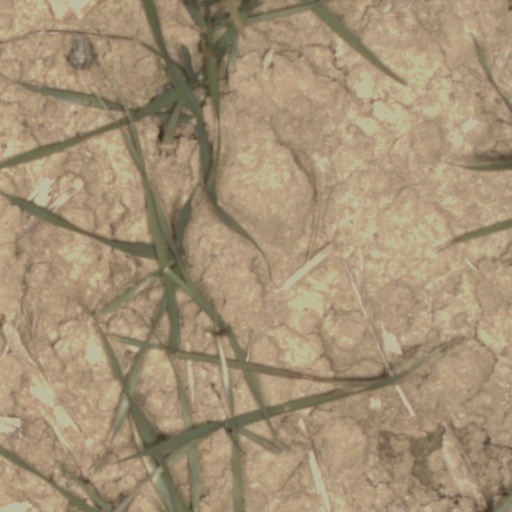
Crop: wheat